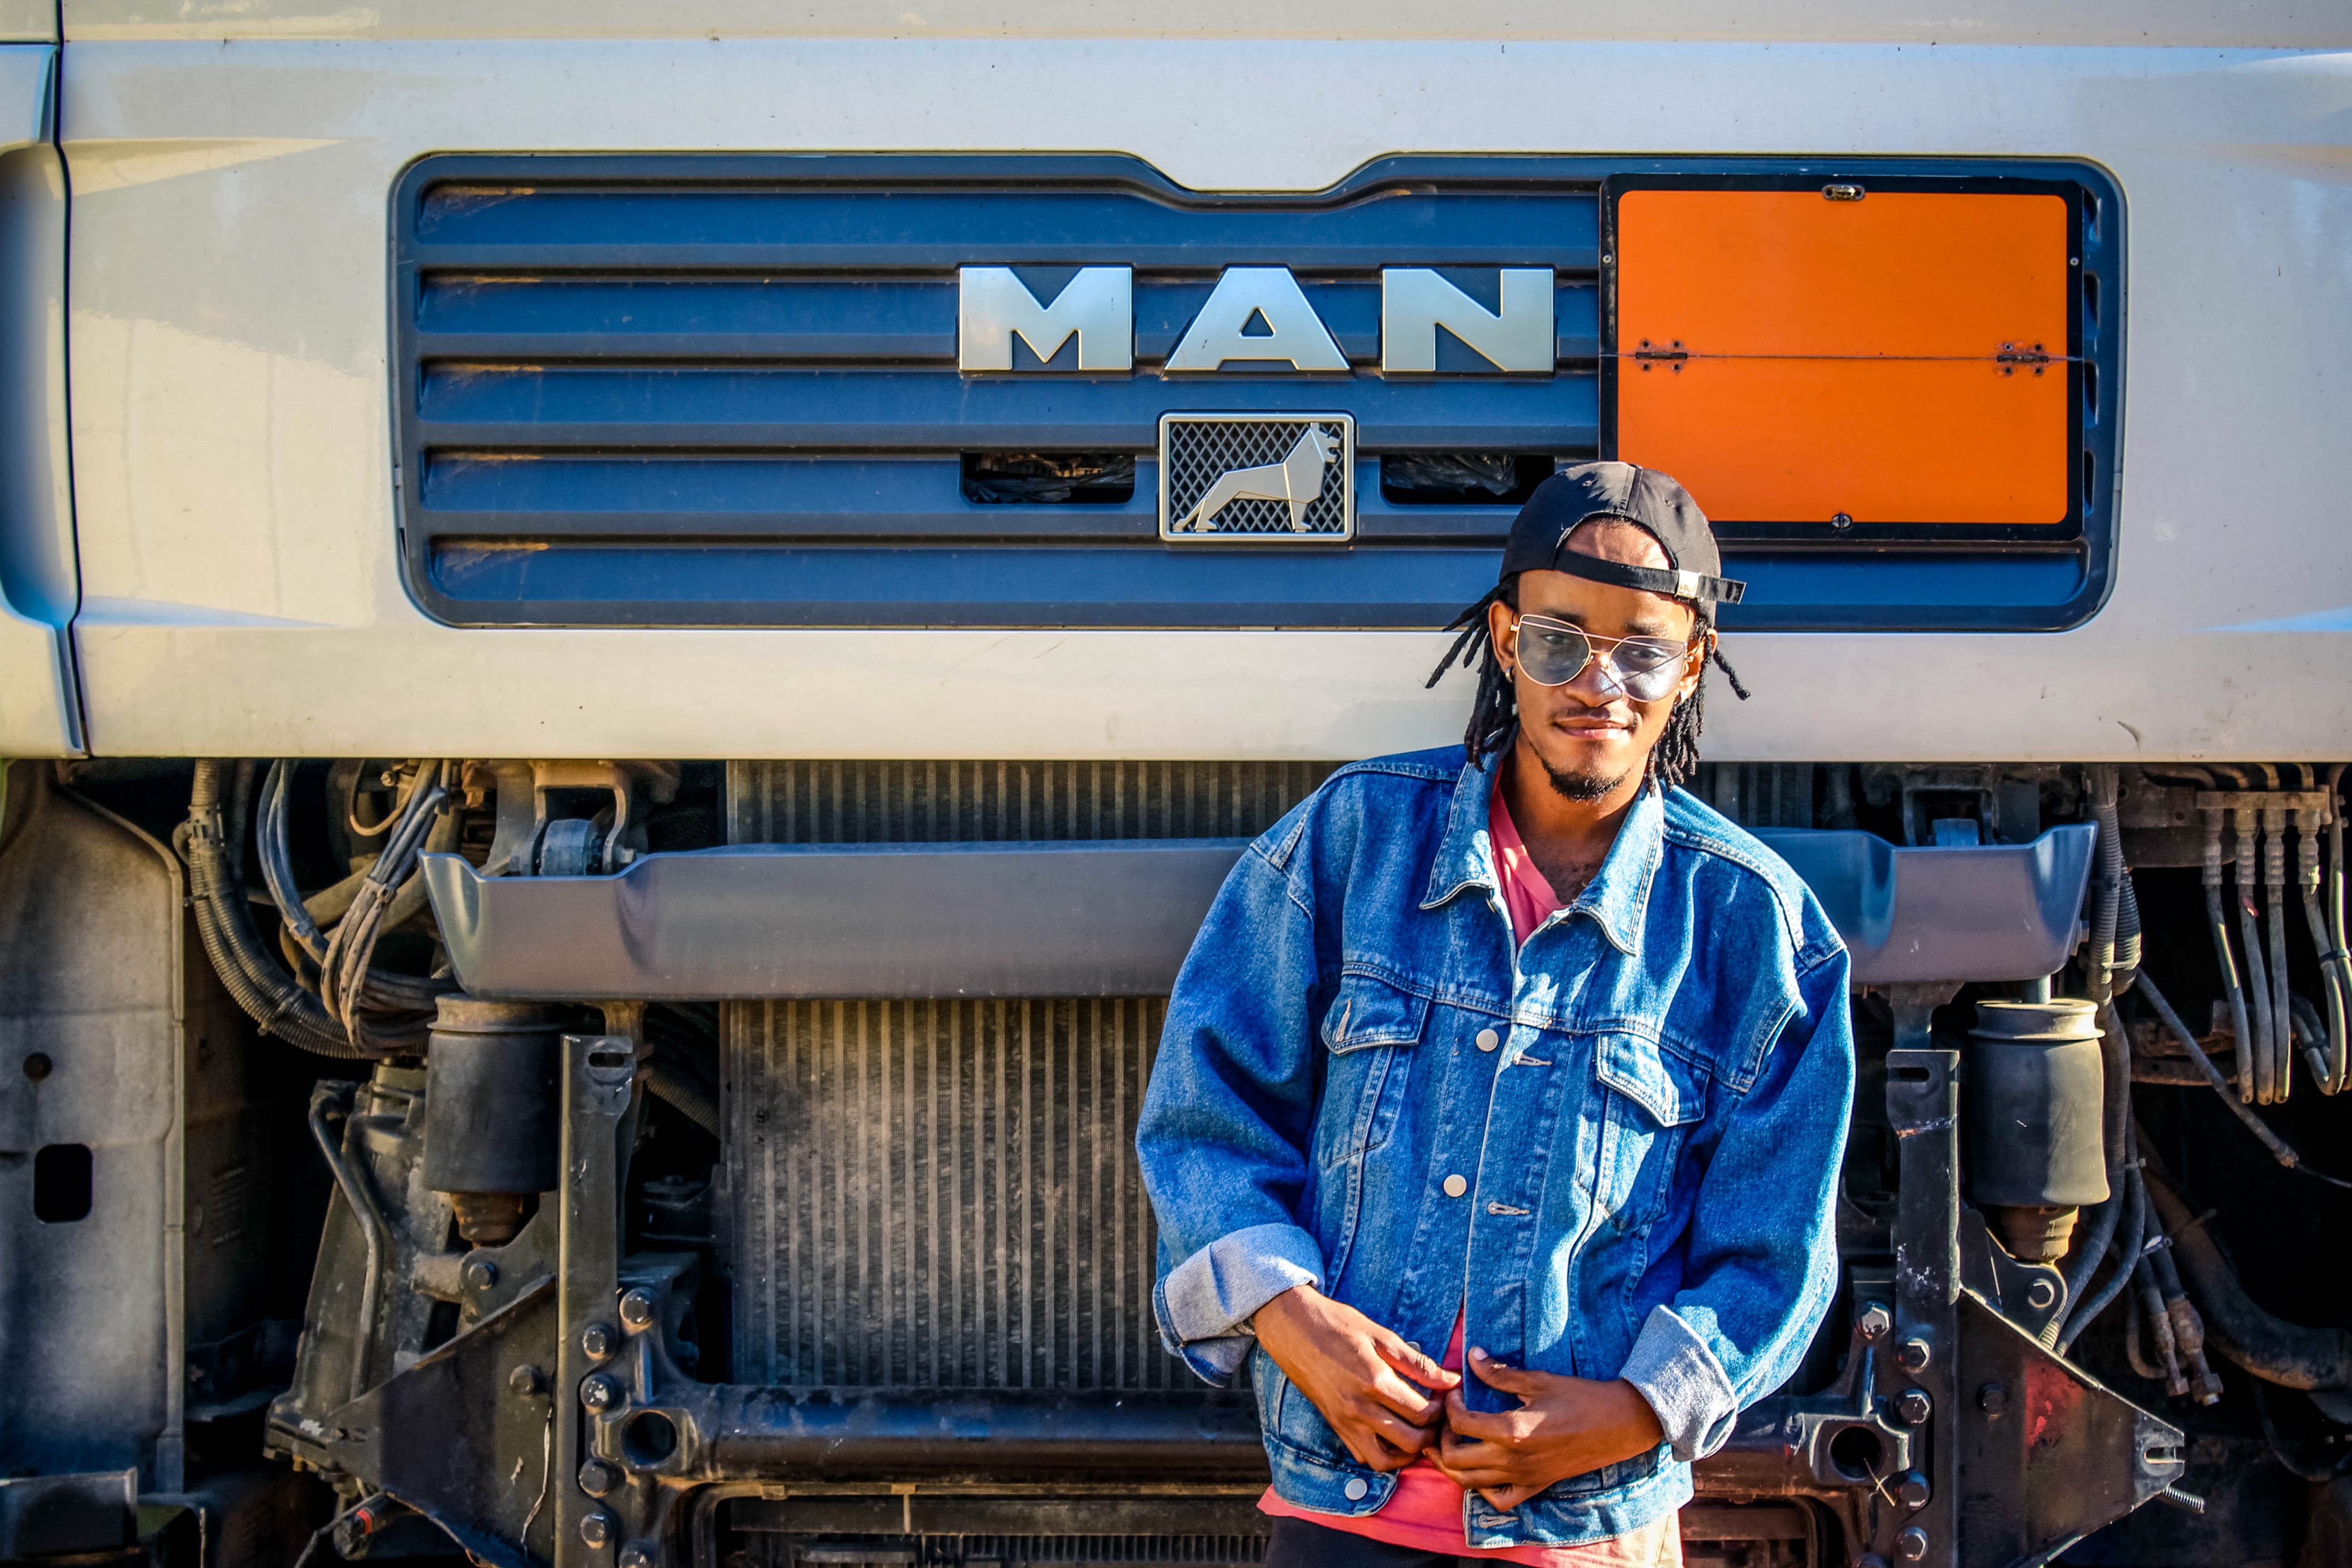
blue, transport, vehicle, machine, gas